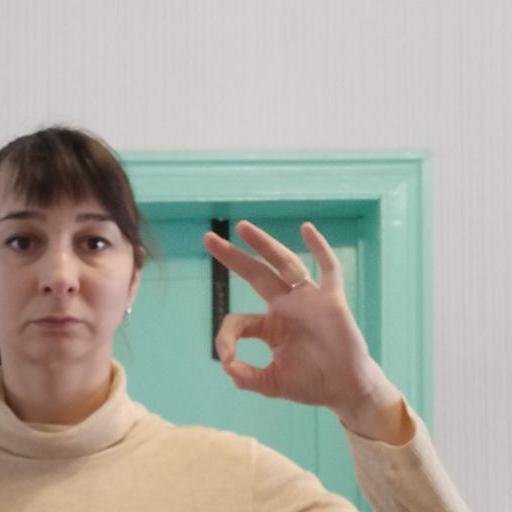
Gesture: ok